Milan Mandarić

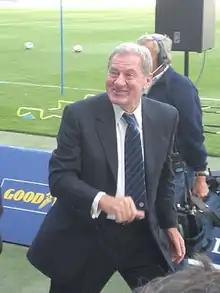
Milan Mandarić at the Walkers Stadium on 30 July 2007

Milan Mandarić (born 5 September 1938) is a Serbian-American businessman who has owned a string of businesses and association football clubs, including Portsmouth, Leicester City and Sheffield Wednesday. He was born near Gospić, Kingdom of Yugoslavia (today Croatia), and grew up in Novi Sad, Serbia. He was most recently the vice-president of Serbian Superliga team Vojvodina.